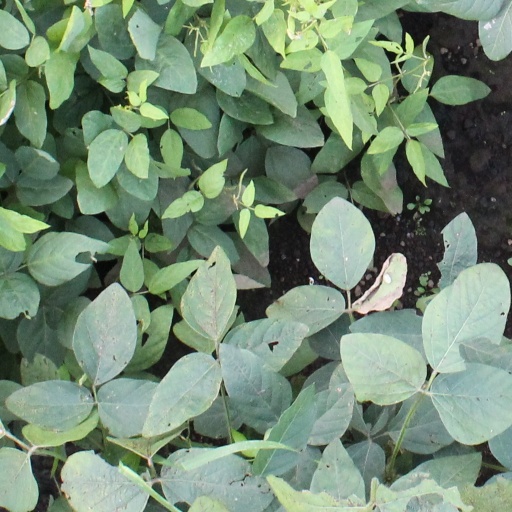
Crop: soybean